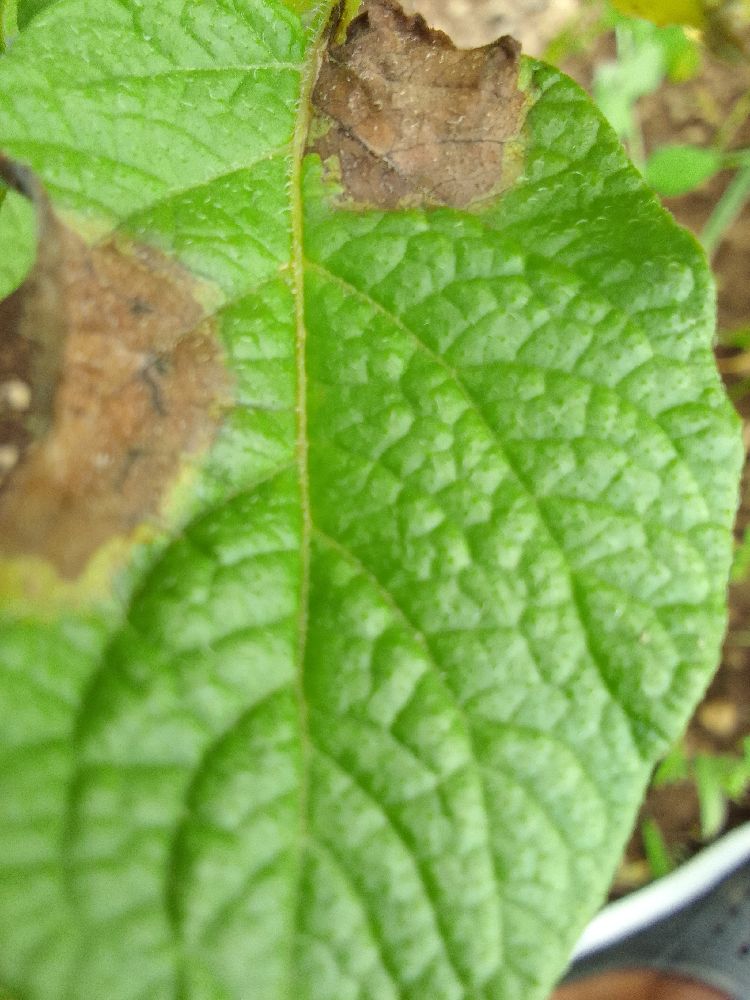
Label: Late blight